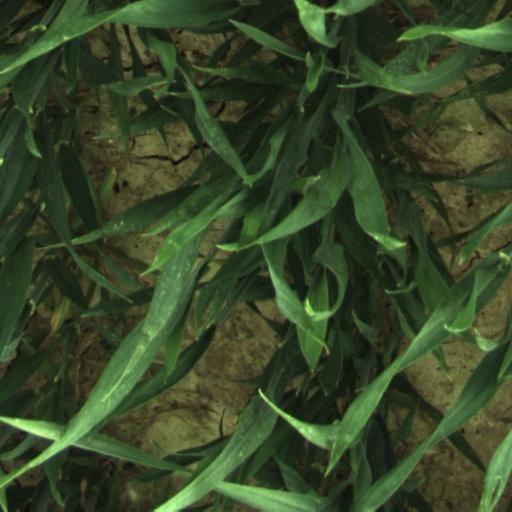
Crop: wheat